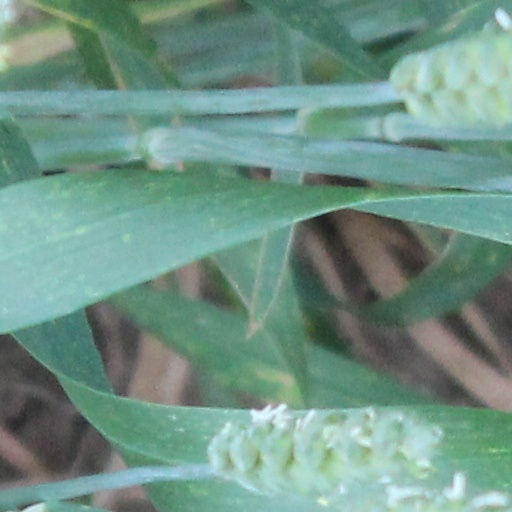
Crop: wheat